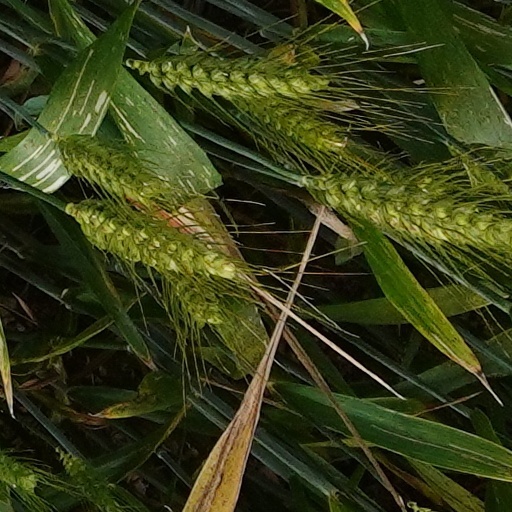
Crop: wheat